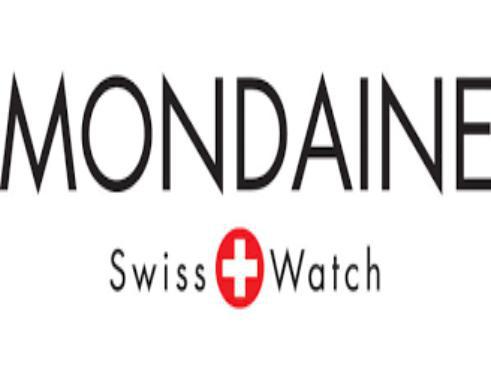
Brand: mondaine
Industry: Food